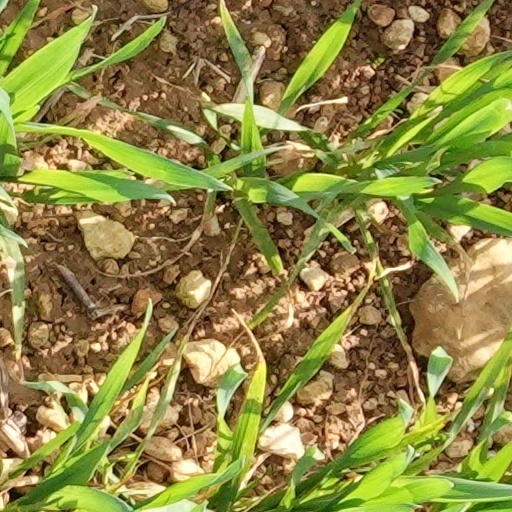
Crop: wheat